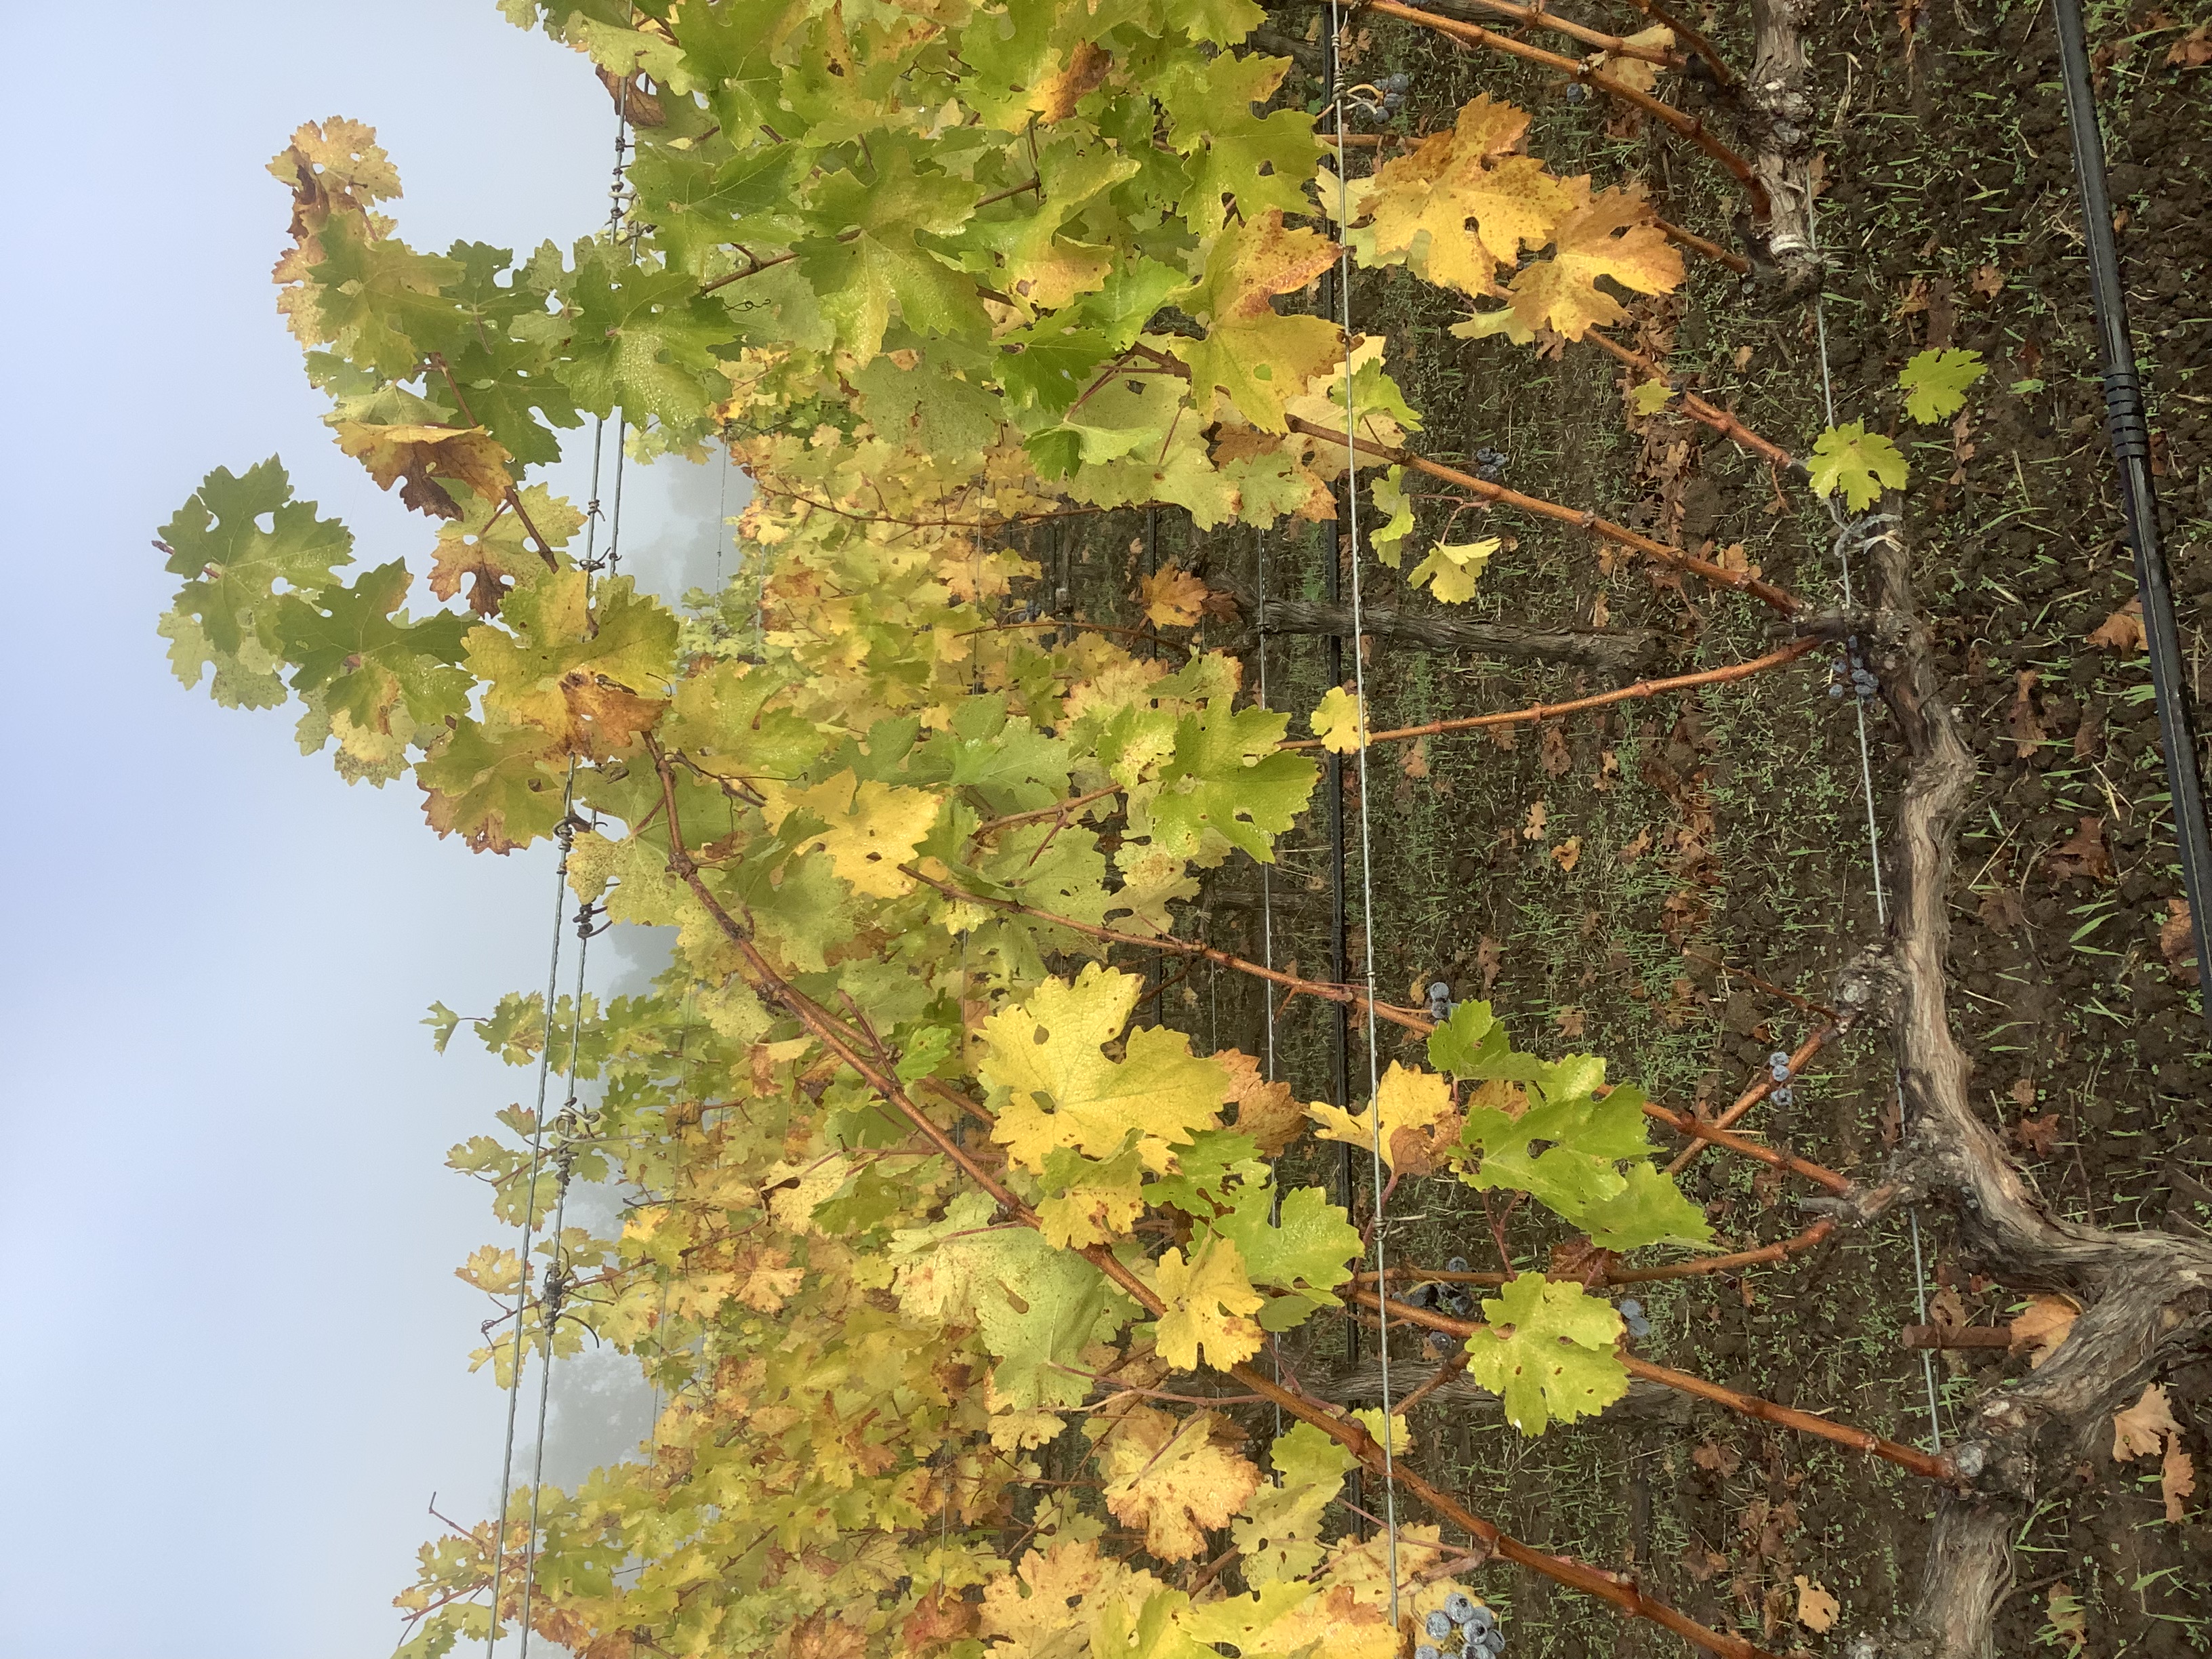
Label: No Virus